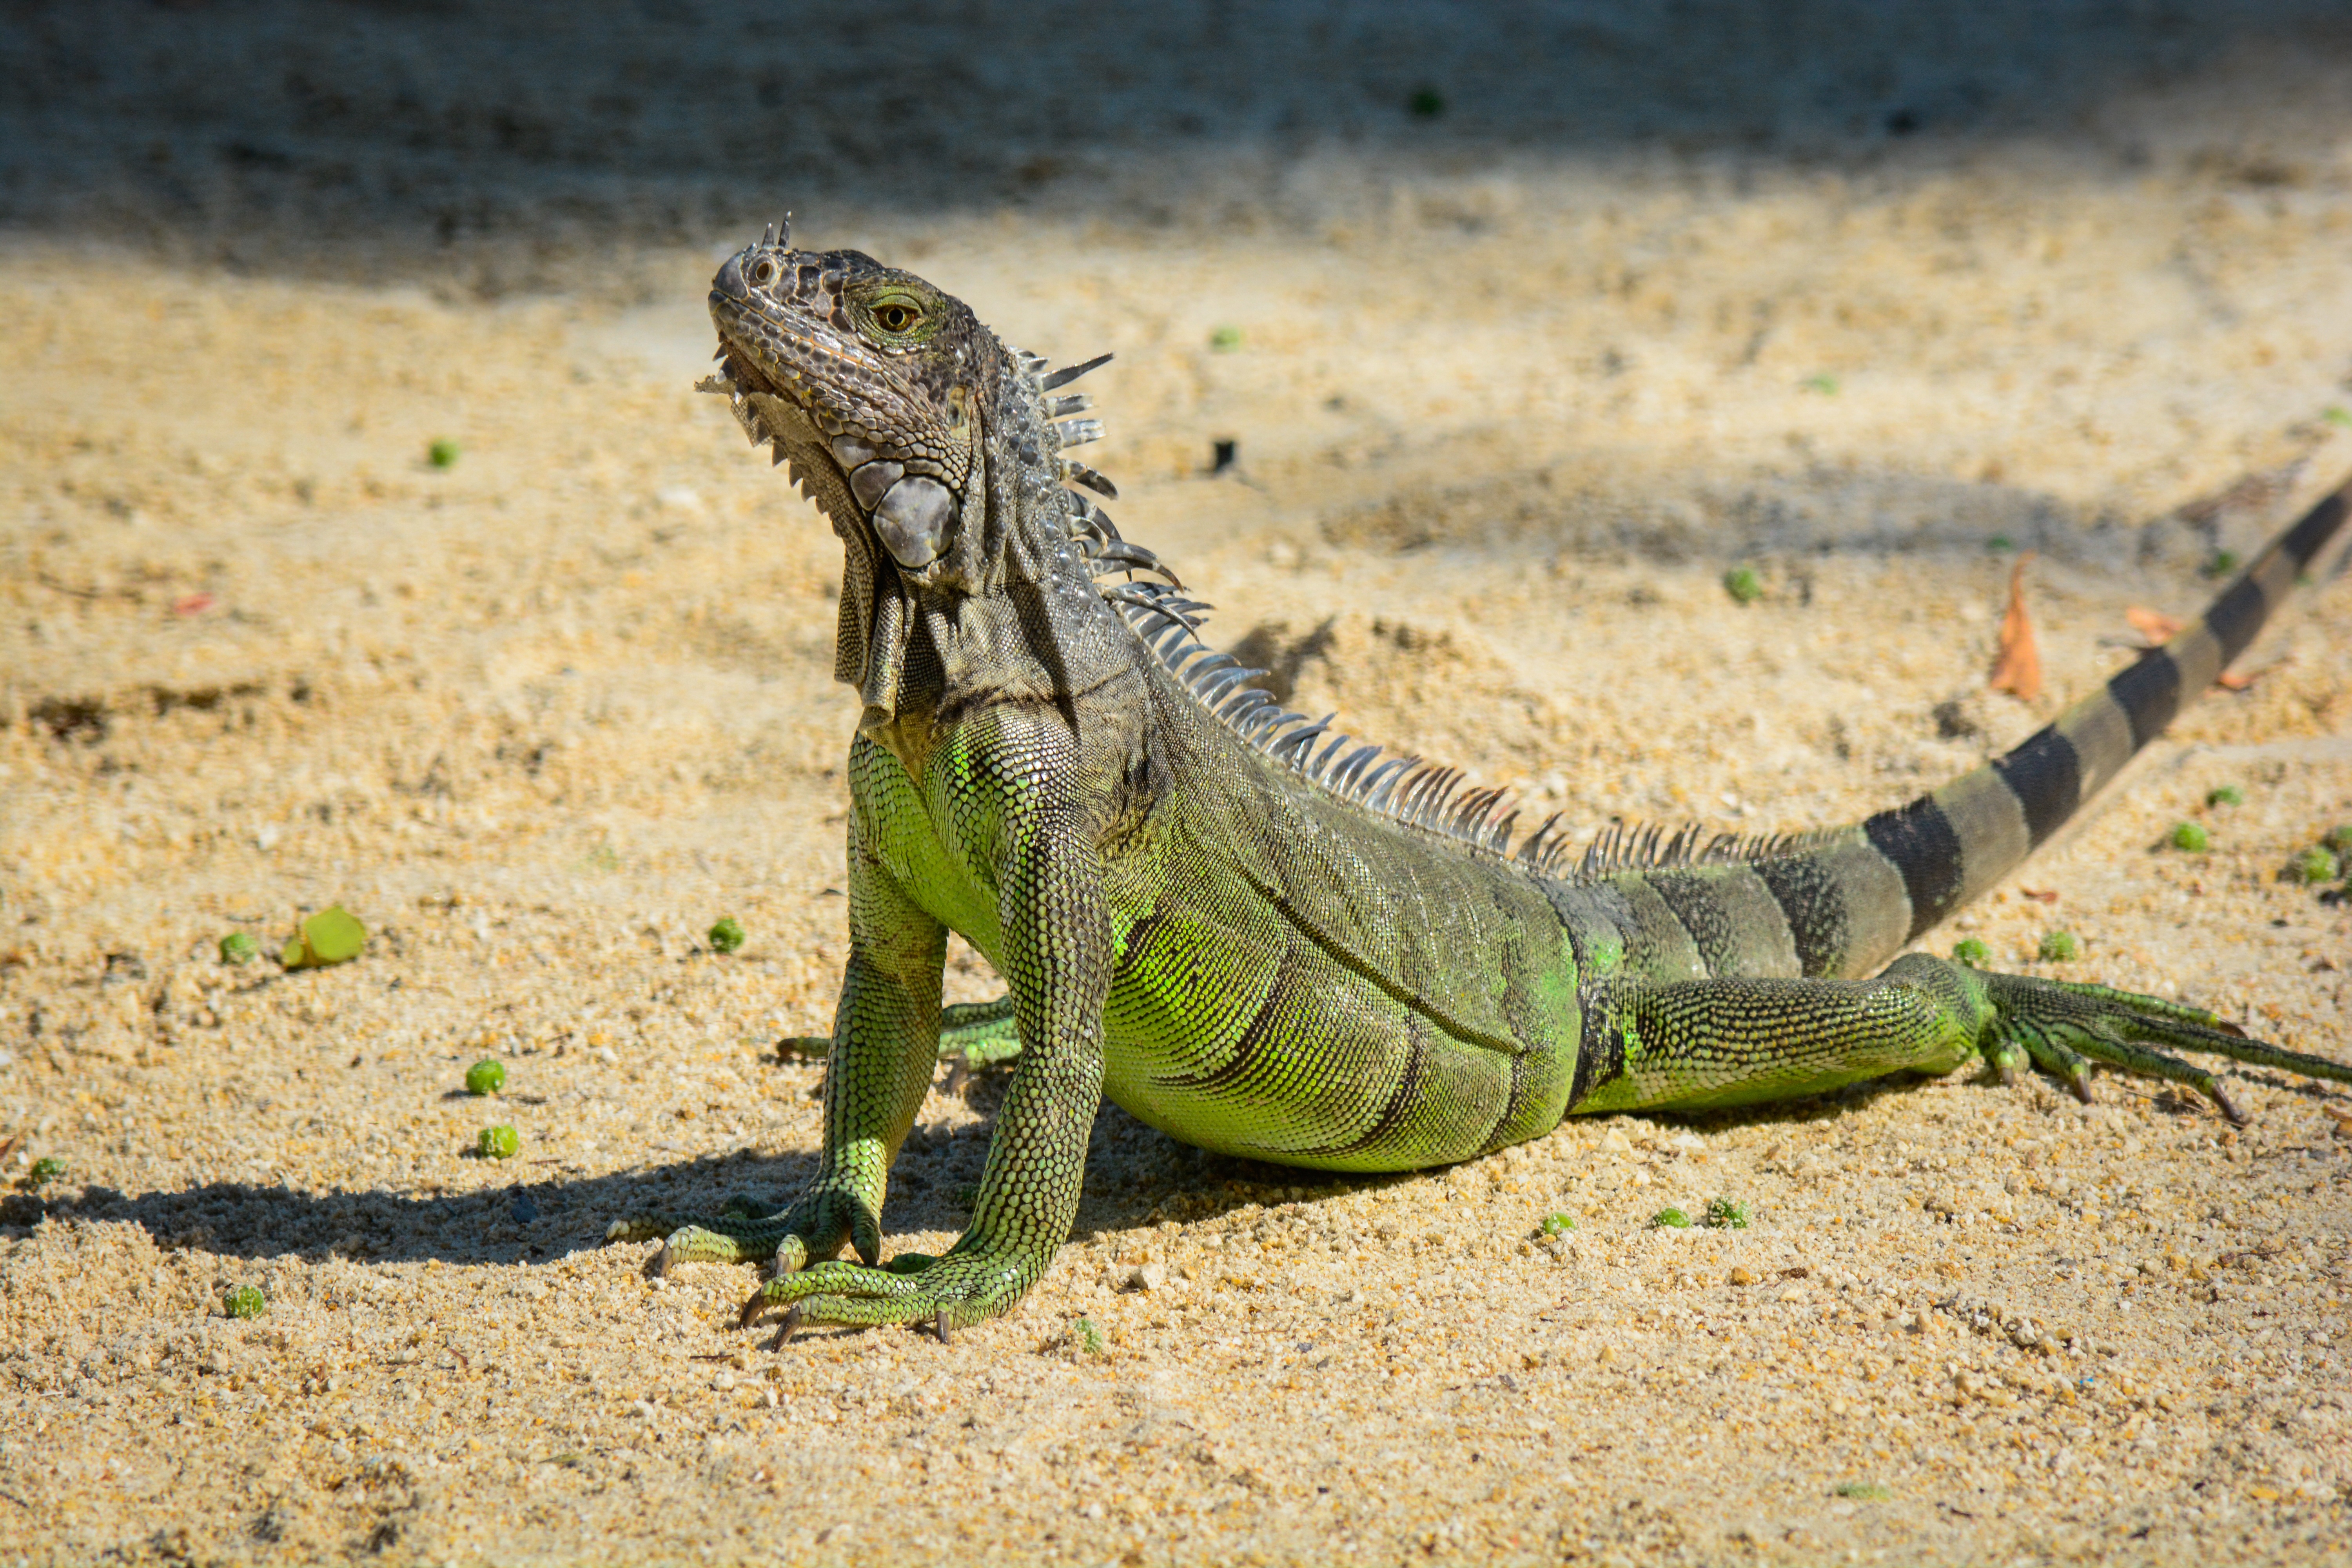
wildlife, reptile, iguana, fauna, lizard, crocodile, vertebrate, iguania, crocodilia, american alligator, scaled reptile, lacertidae, nile crocodile